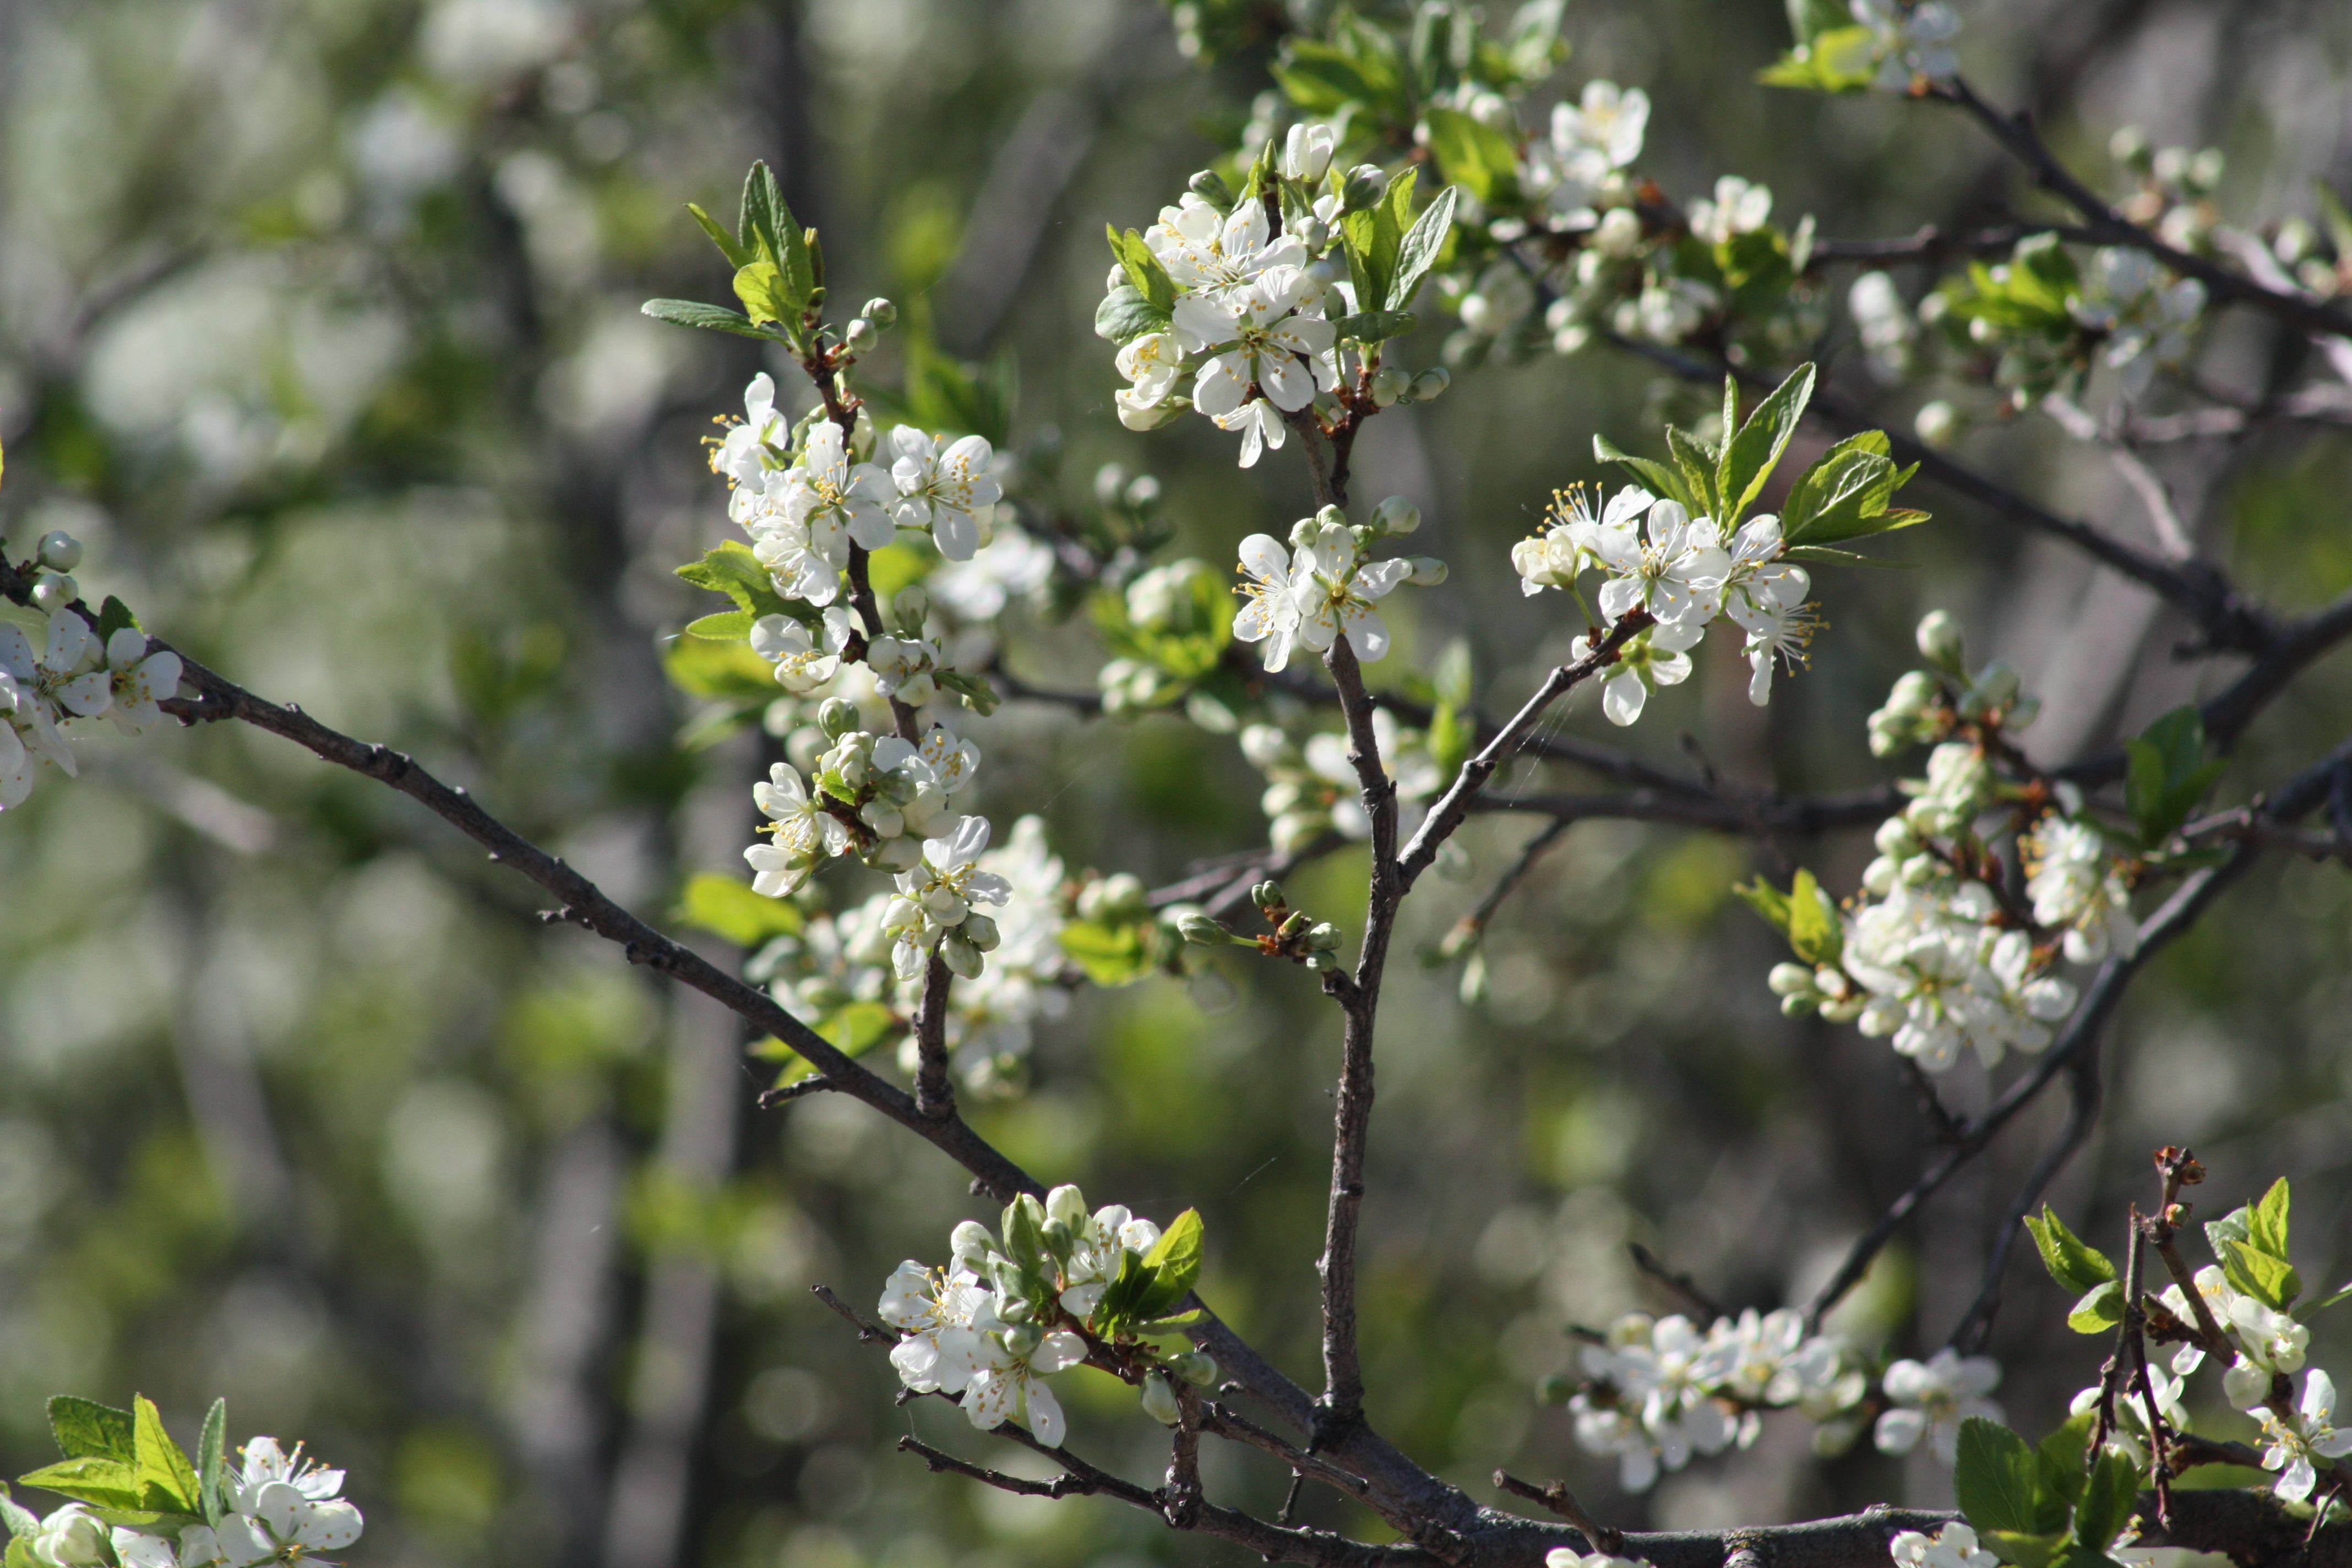
landscape, tree, nature, branch, blossom, plant, white, fruit, flower, bloom, village, food, spring, produce, botany, flora, twig, trees, leaves, shrub, natur, living nature, apple tree, prunus spinosa, flowering plant, land plant